Gold cycle

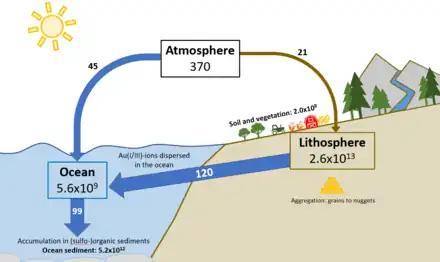
Biogeochemical cycle of gold showing major reservoirs and fluxes of gold in the environment. The fluxes shown with blue and brown arrows representing fluxes that build reservoirs in the hydrosphere and lithosphere, respectively. All units shown are in Mg for reservoirs and Mg/yr for fluxes.

The gold cycle is the biogeochemical cycling of gold through the lithosphere, hydrosphere, atmosphere, and biosphere. Gold is a noble transition metal that is highly mobile in the environment and subject to biogeochemical cycling, driven largely by microorganisms. Gold undergoes processes of solubilization, stabilization, bioreduction, biomineralization, aggregation, and ligand utilization throughout its cycle. These processes are influenced by various microbial populations and cycling of other elements such as carbon, nitrogen, and sulfur. Gold exists in several forms in the Earth's surface environment including Au(I/III)-complexes, nanoparticles, and placer gold particles (nuggets and grains). The gold biogeochemical cycle is highly complex and strongly intertwined with cycling of other metals including silver, copper, iron, manganese, arsenic, and mercury. Gold is important in the biotech field for applications such as mineral exploration, processing and remediation, development of biosensors and drug delivery systems, industrial catalysts, and for recovery of gold from electronic waste.